Ismoil Mahmadzoir

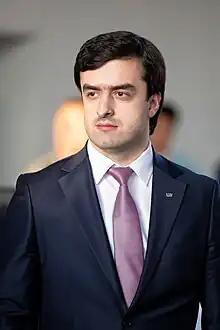
Ismoil Mahmadzoir in 2022

Ismoil Mahmadzoir (born July 11, 1995, Dushanbe, Tajikistan) In November 2022, he became the new president of the Judo Federation of Tajikistan IJF, and is also the general sponsor of Ravshan Football Club, and a sponsor of eSports of the Republic of Tajikistan. Ismoil is the eldest grandson of the current President of the Republic of Tajikistan, Emomali Rahmon.